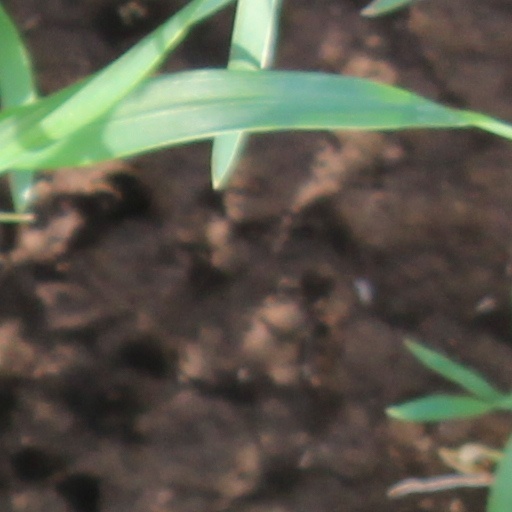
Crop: wheat